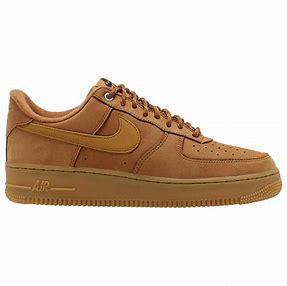
Brand: Nike
Model: Air Force